Shrishti

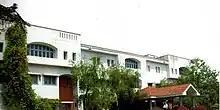
Shrishti matric

Shrishti Group of Schools is a group of 2 schools located in Vellore, Tamil Nadu, India.